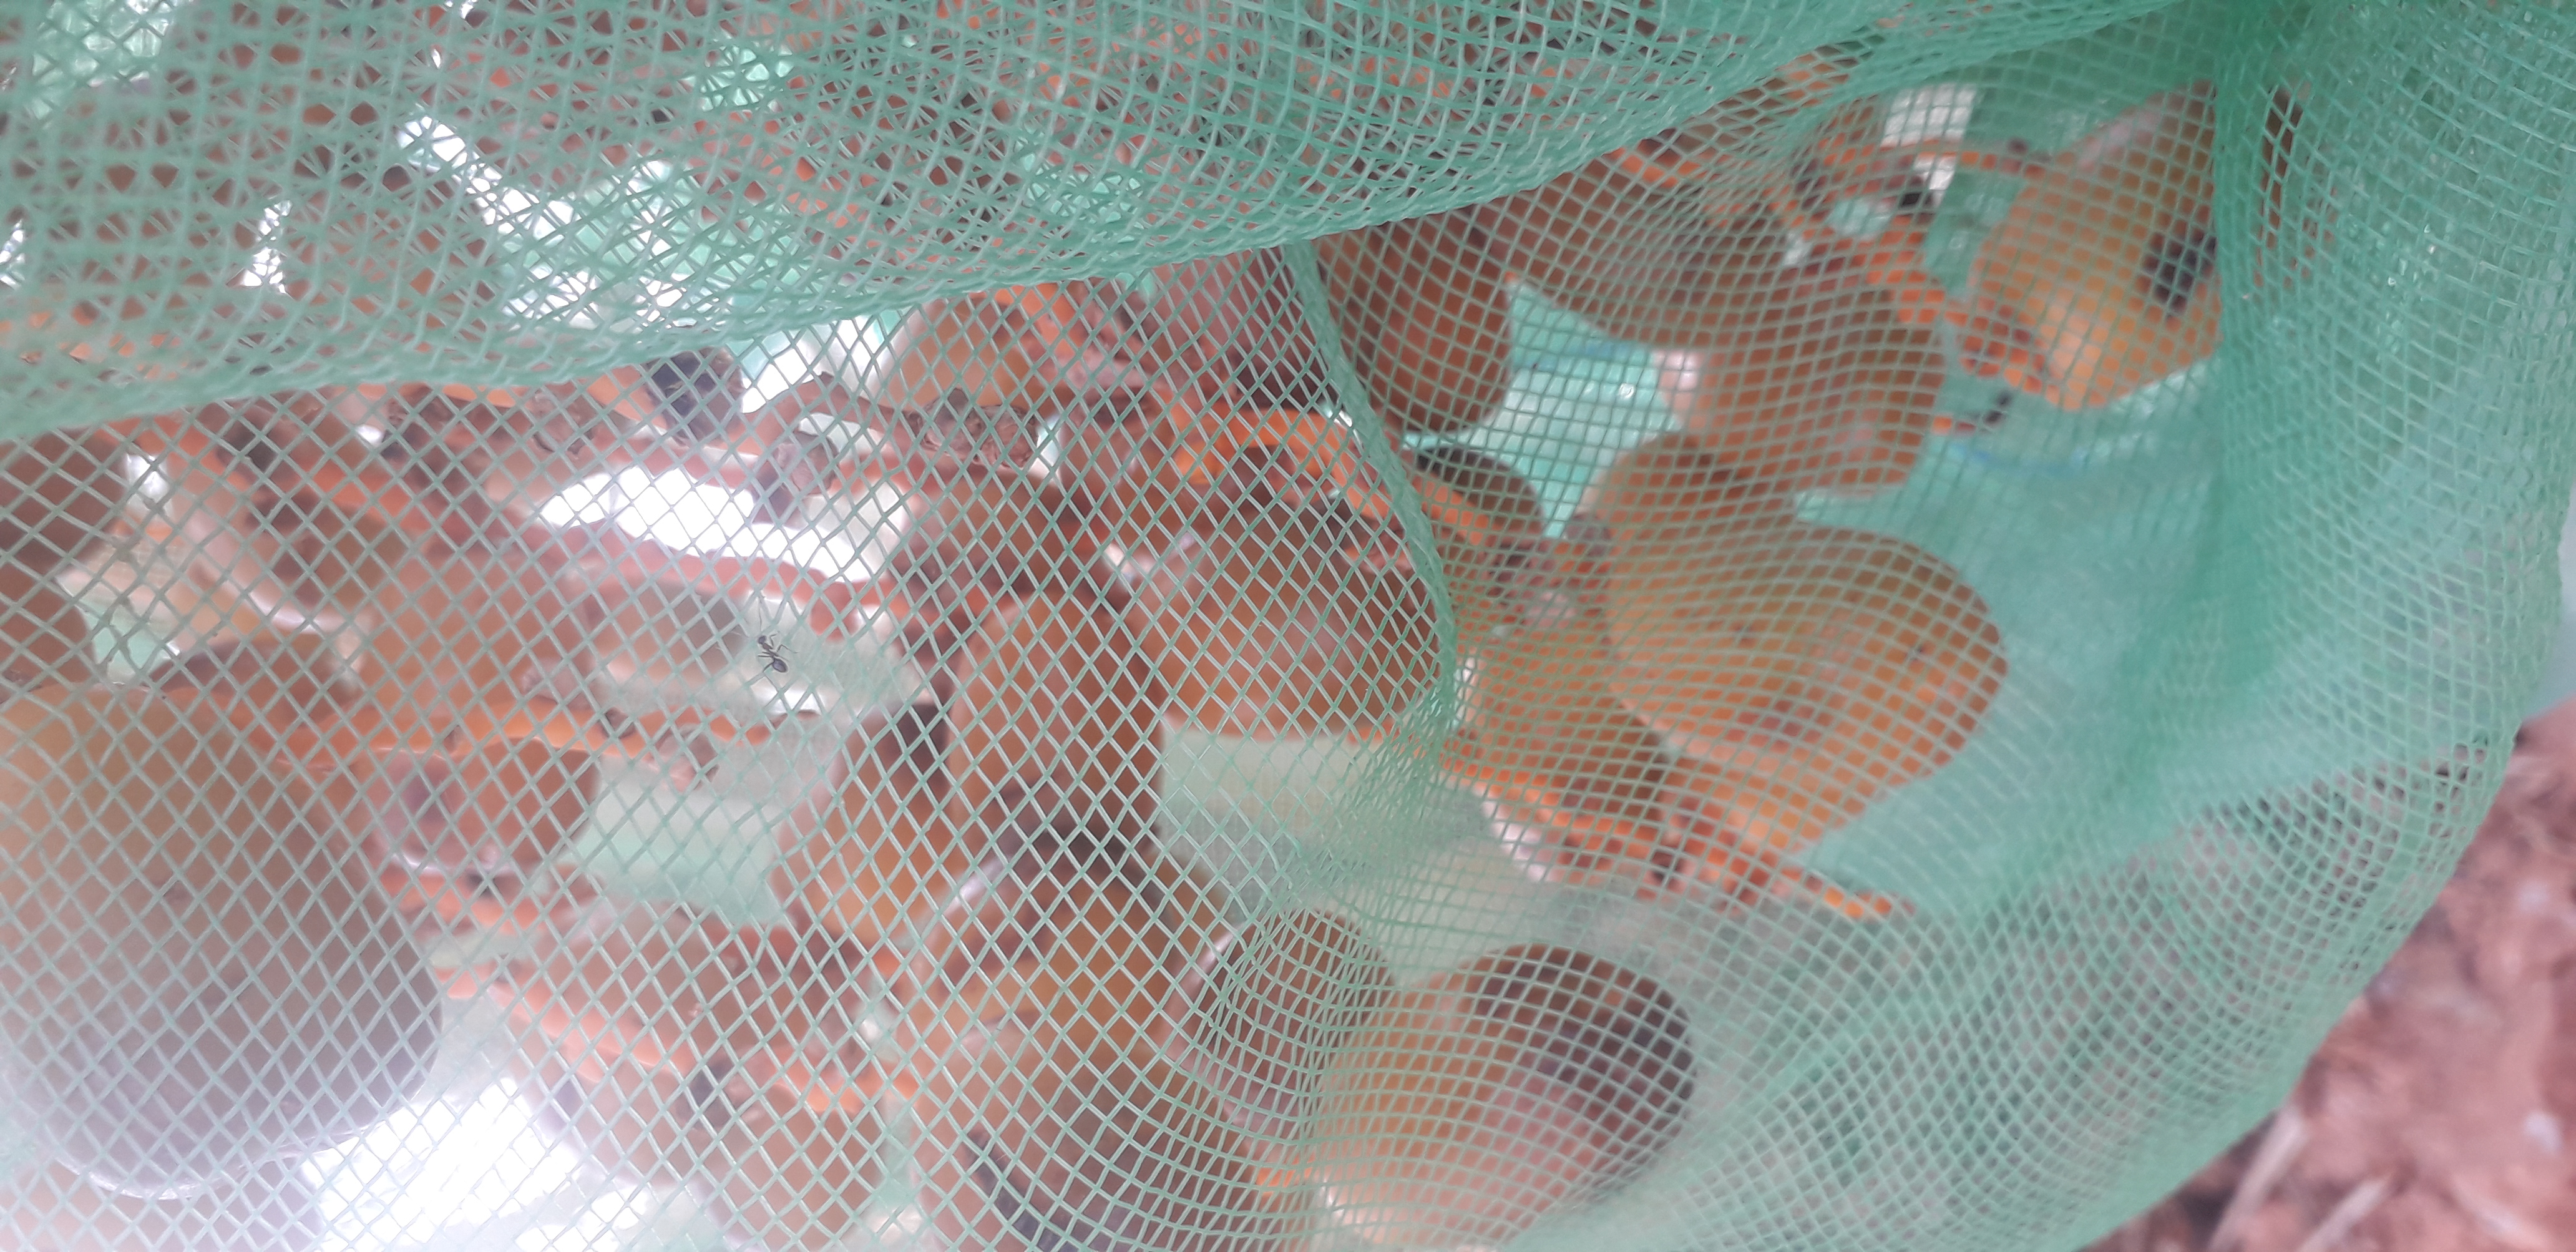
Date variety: Boufagous